Stuart Tomlinson

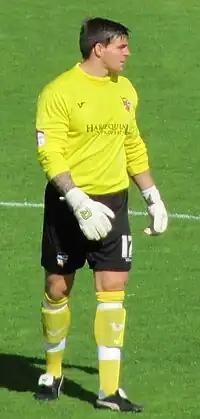
Tomlinson playing against Aldershot Town at Vale Park in September 2010.

In July 2009, he joined Port Vale for pre-season training, playing 45 minutes of a pre-season friendly. Micky Adams considered signing Tomlinson up whilst first choice keeper Joe Anyon was out injured. He impressed on his trial and would have been signed to a contract if the cash-strapped club could find the finance, instead Adams considered offering Tomlinson non-contract terms. However, Tomlinson left the club to search for a more permanent offer elsewhere. In August 2009, he joined Barrow of the Conference, just two days before the start of their season. Sharing first-team duties with Tim Deasy, he appeared 27 times for Barrow in the 2009–10 campaign. He also won the FA Trophy with the club, appearing in the final at Wembley Stadium, where the "Bluebirds" beat Stevenage Borough 2–1.